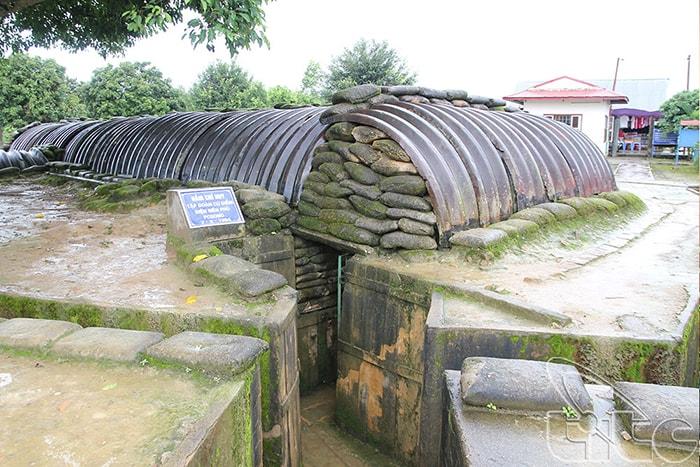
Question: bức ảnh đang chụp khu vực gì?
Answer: bức ảnh đang chụp khu vực hầm chú ẩn